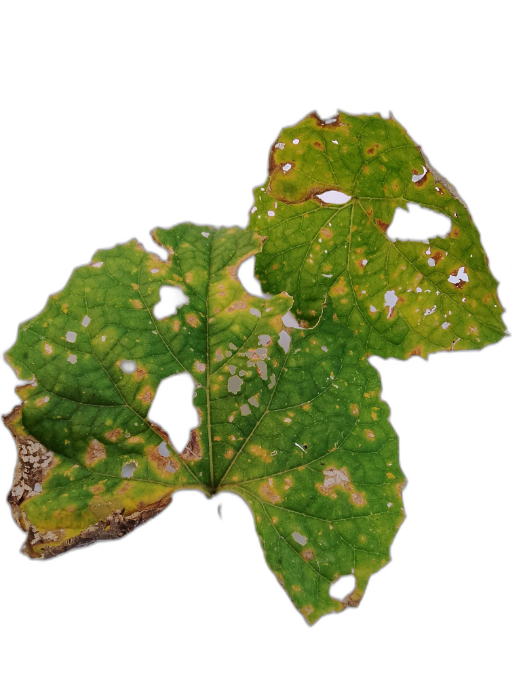
Crop: Zucchini
Label: Insect_Damage